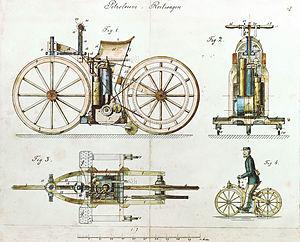
Daimler Reitwagen est un prototype de moto à moteur à gaz de 1885, des inventeurs allemands Gottlieb Daimler et Wilhelm Maybach. Elle est reconnue comme le premier prototype de moto à moteur à explosion de l'histoire de l'automobile.